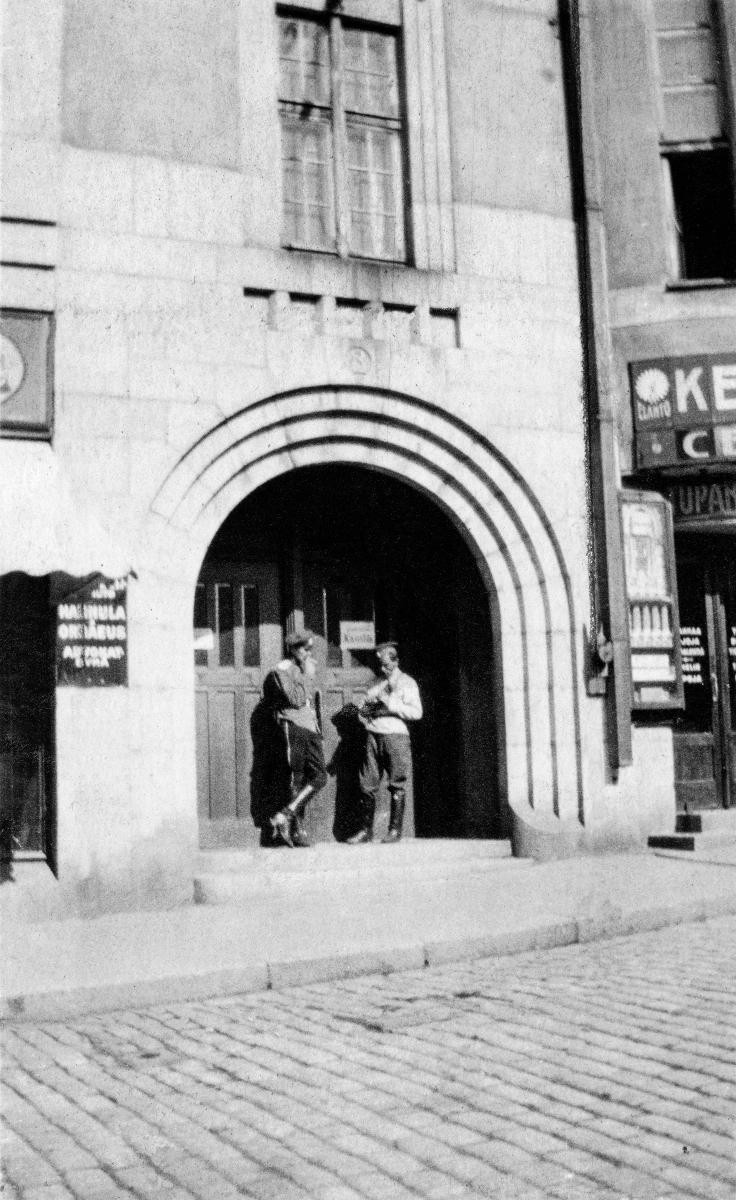
Eduskuntatalon ovella 29.8.1917
Outside the door of the Parliament 29.8.1917
sisällön kuvaus: Kaksi husaaria Eduskuntatalon edessä Helsingissä 29.8.1917. content description: Two hussars outside the Parliament house in Helsinki 29.8.1917.
Kuvaaja: Kivekäs, Matti, kuvaaja
Vuosi: 1917
Paikka: Suomi; Suomi, Uusimaa, Helsinki
Aiheet: politiikka; itsenäistyminen (valtiot); eduskunta (parlamentit); husaarit; politics; becoming independent (states and communities); parliament; hussars; doors; politik; självständighetsprocess (stater); riksdagen